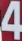
Number: 4